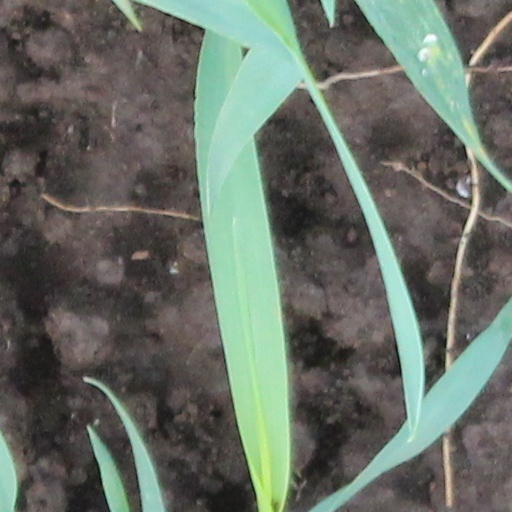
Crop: wheat